Fern Hobbs

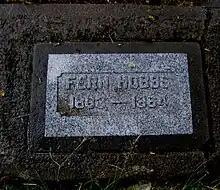
Gravemarker at Hillsboro Pioneer Cemetery

The actions of the governor were later challenged in court, with Hobbs and West among the defendants. The saloon keepers sought remuneration for liquor they claimed was confiscated during the period of martial law. The Baker County circuit court determined the governor's actions were within his powers, and the Oregon Supreme Court ultimately concurred.